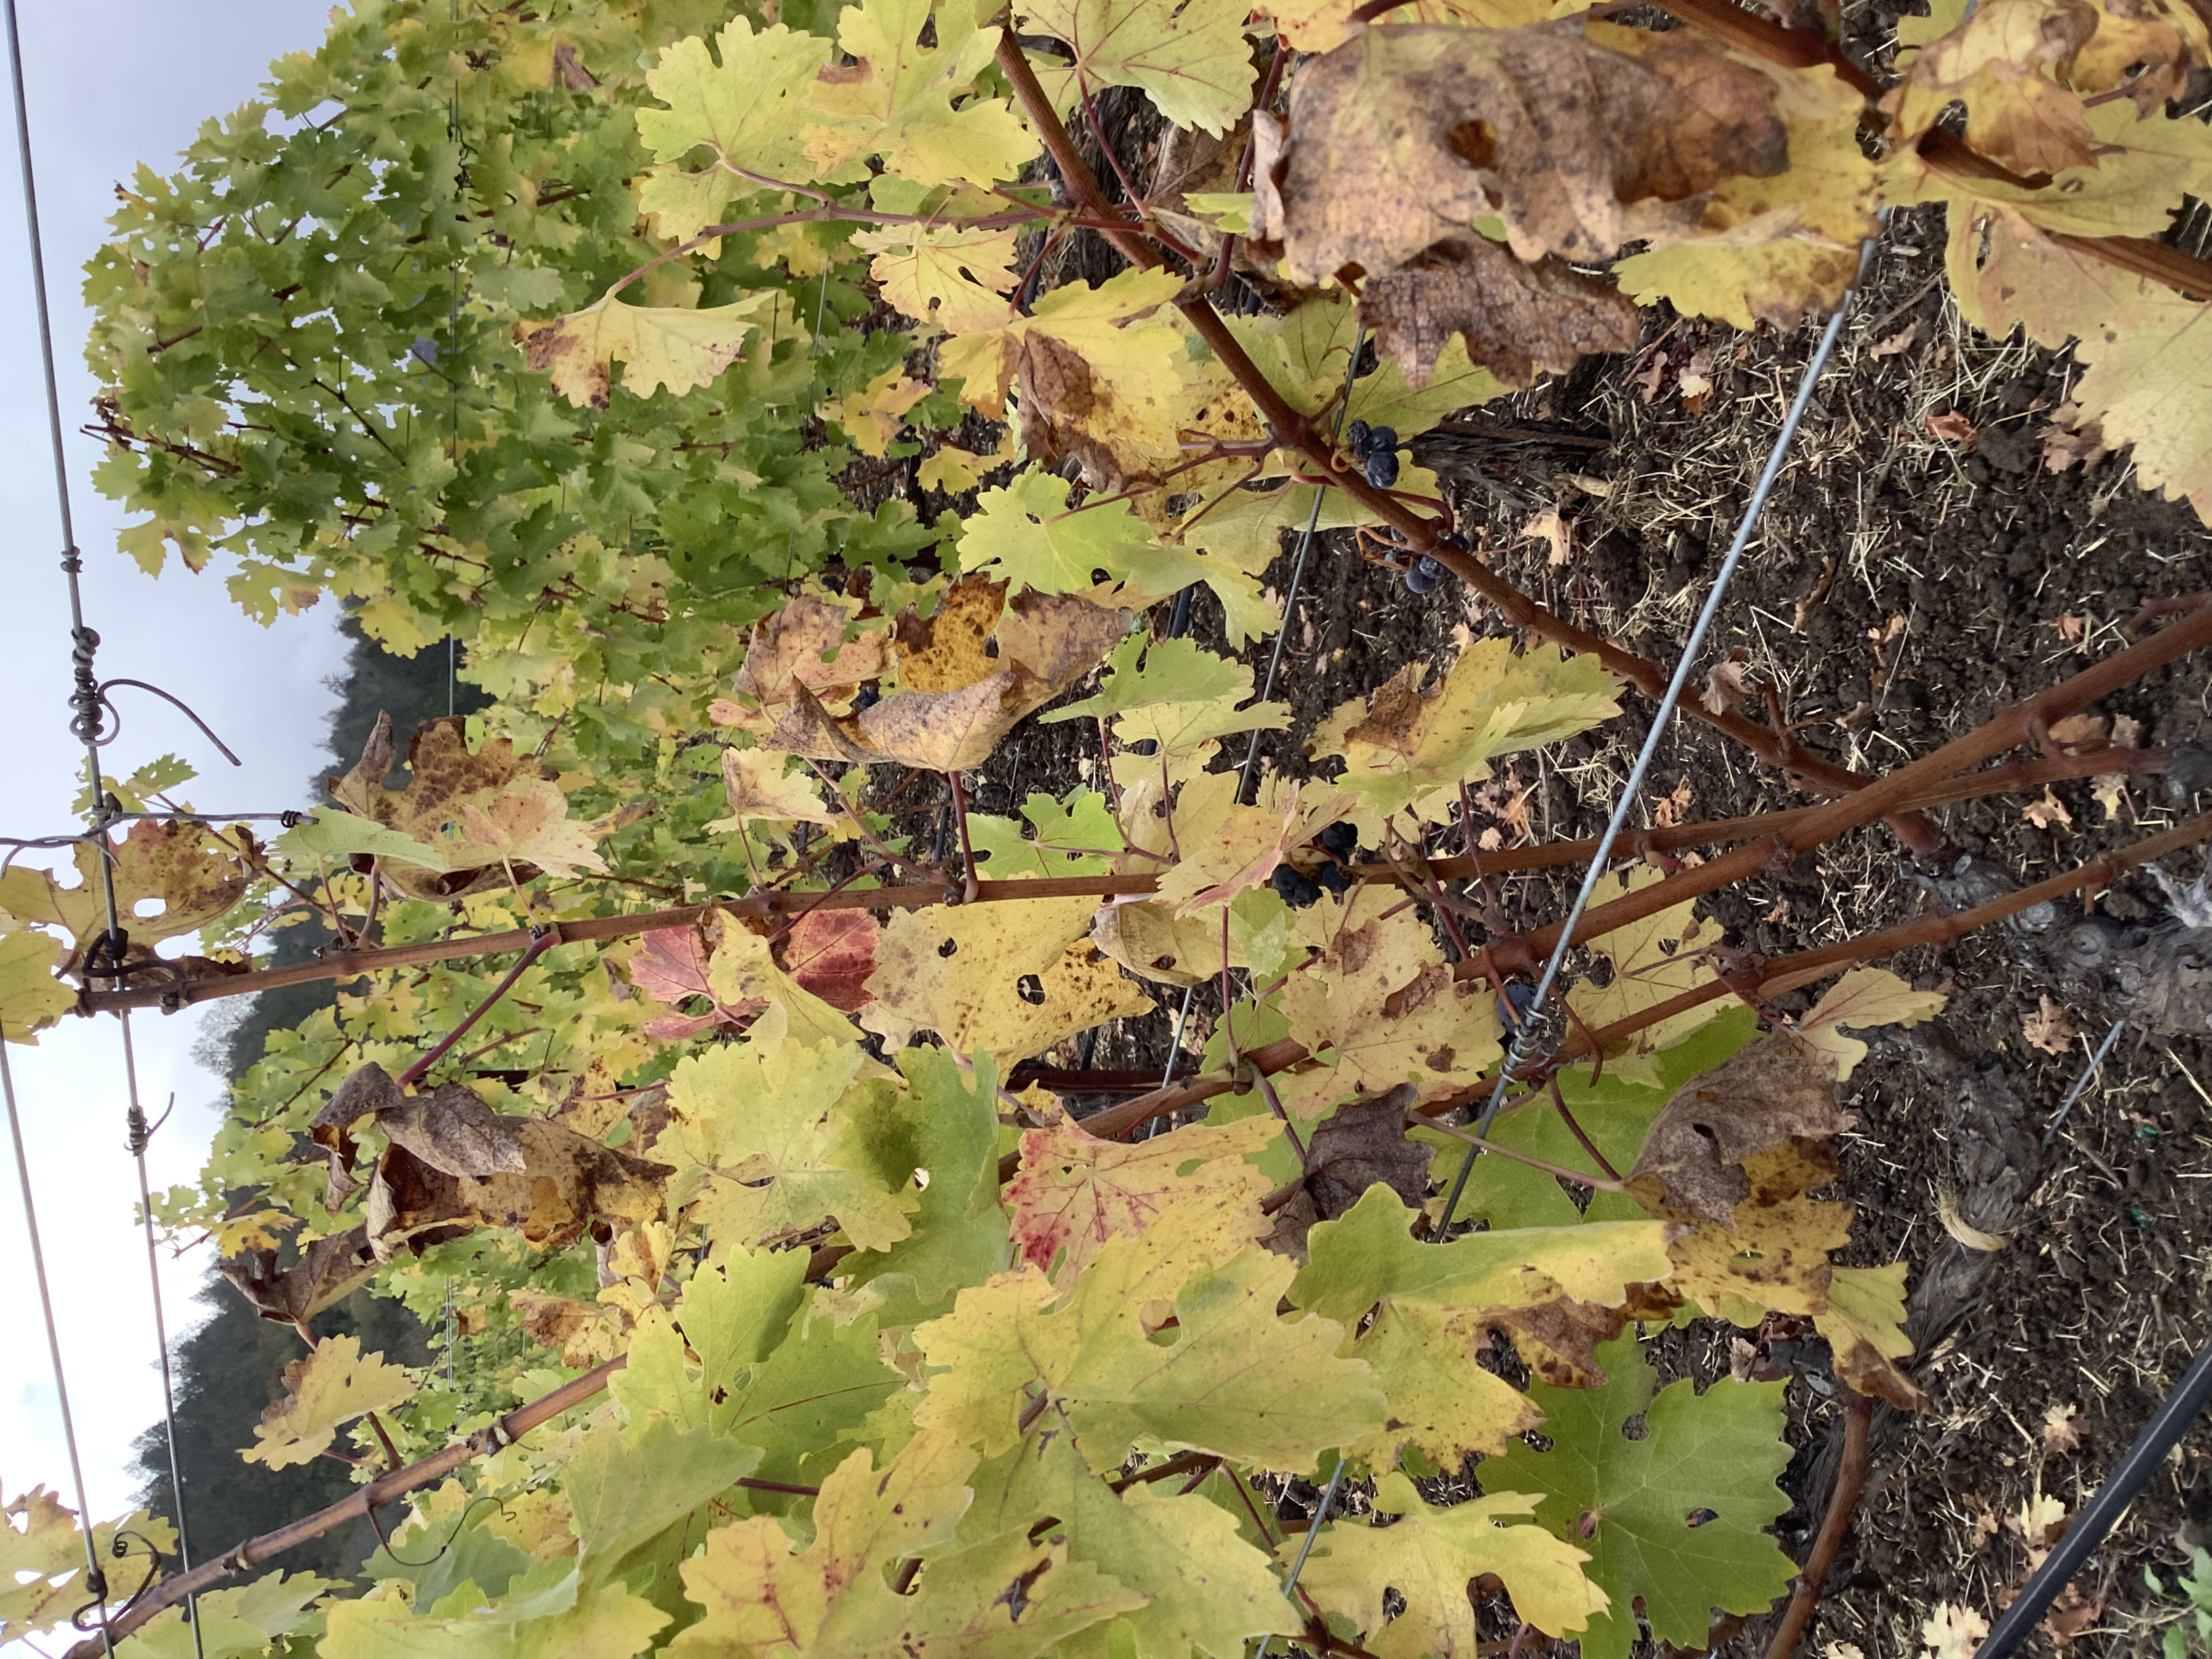
Label: Other Red